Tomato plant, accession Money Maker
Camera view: horizontal (90 deg, fisheye); turntable rotation: 0 degrees
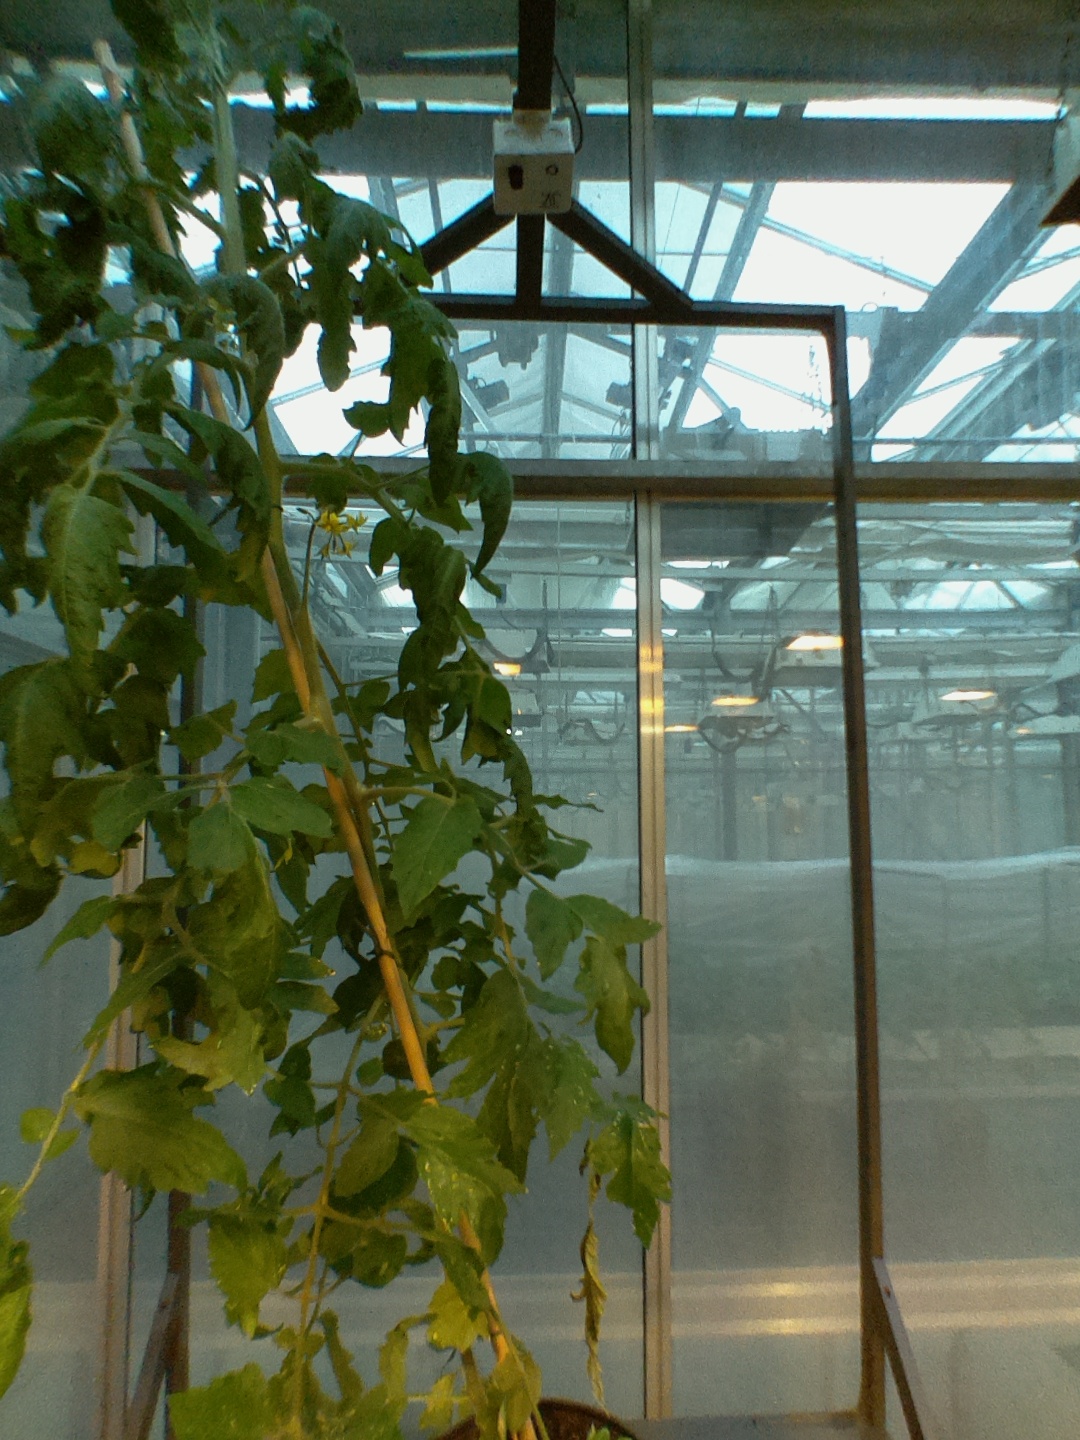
BBCH growth stage 69: End of flowering, 90%-100% of flowers open, more petals falling